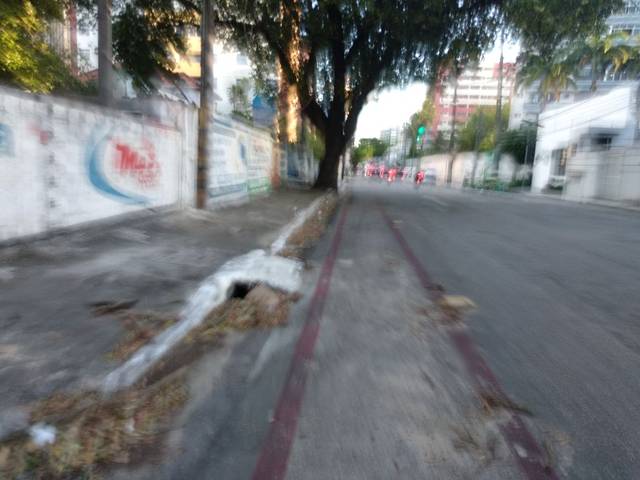
Region: Brazil
Coordinates: -3.736, -38.51